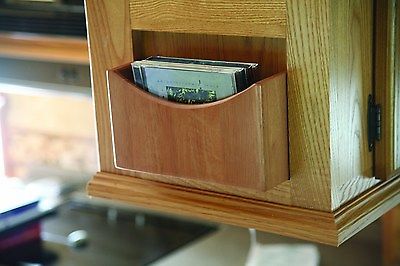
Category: cabinet